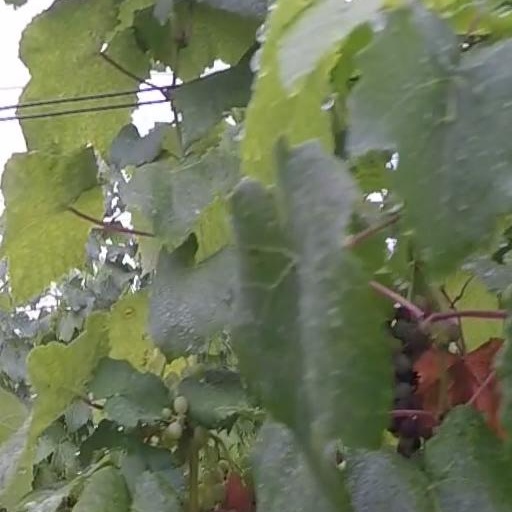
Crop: grape